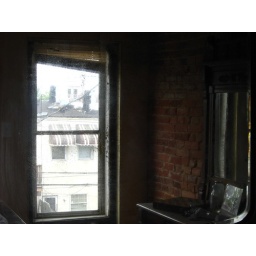
reflected window view in steve's house